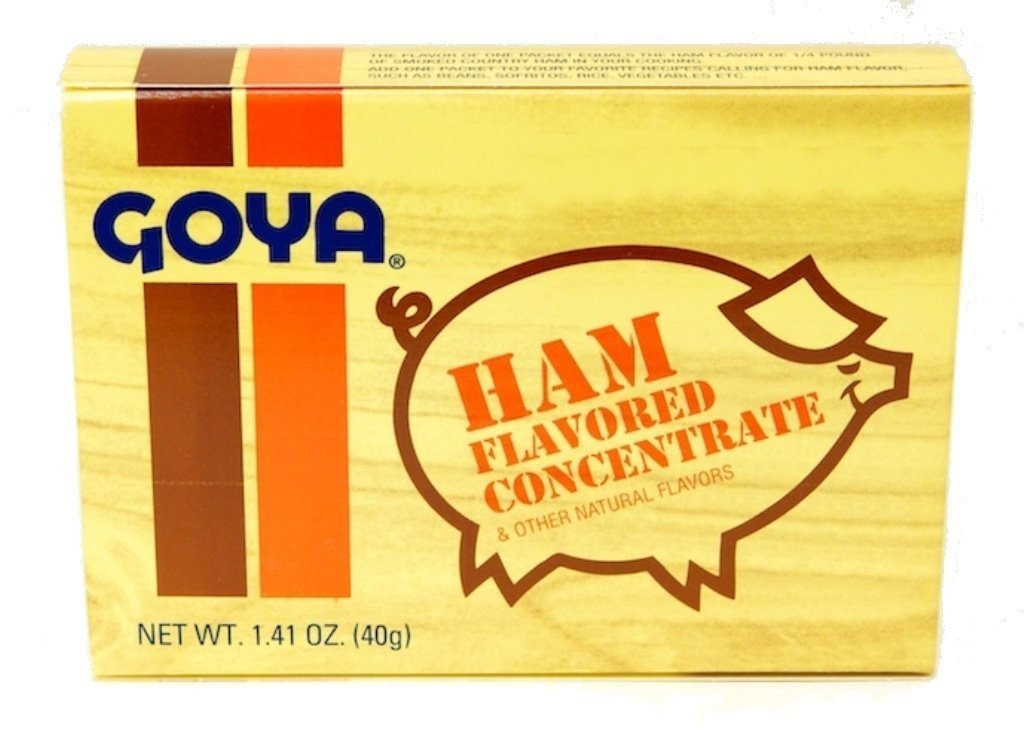
Item Name: Goya Ssnng Ham Cncntrt
Value: 2.0
Unit: Count

Price: 3.275